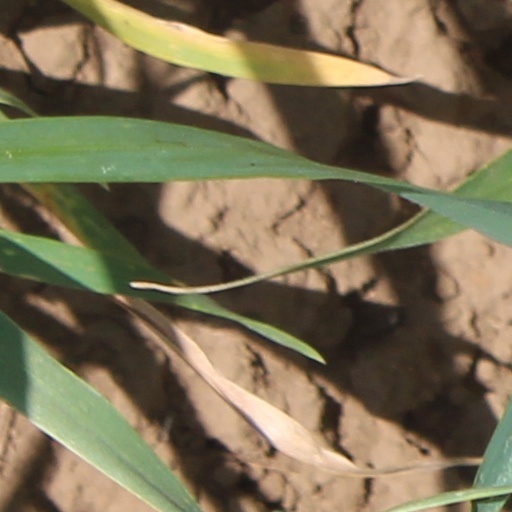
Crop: wheat